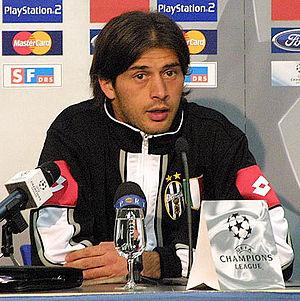
Alessio Tacchinardi est un footballeur italien, évoluant au poste de milieu défensif. International italien, il effectue l'essentiel de sa carrière à la Juventus.